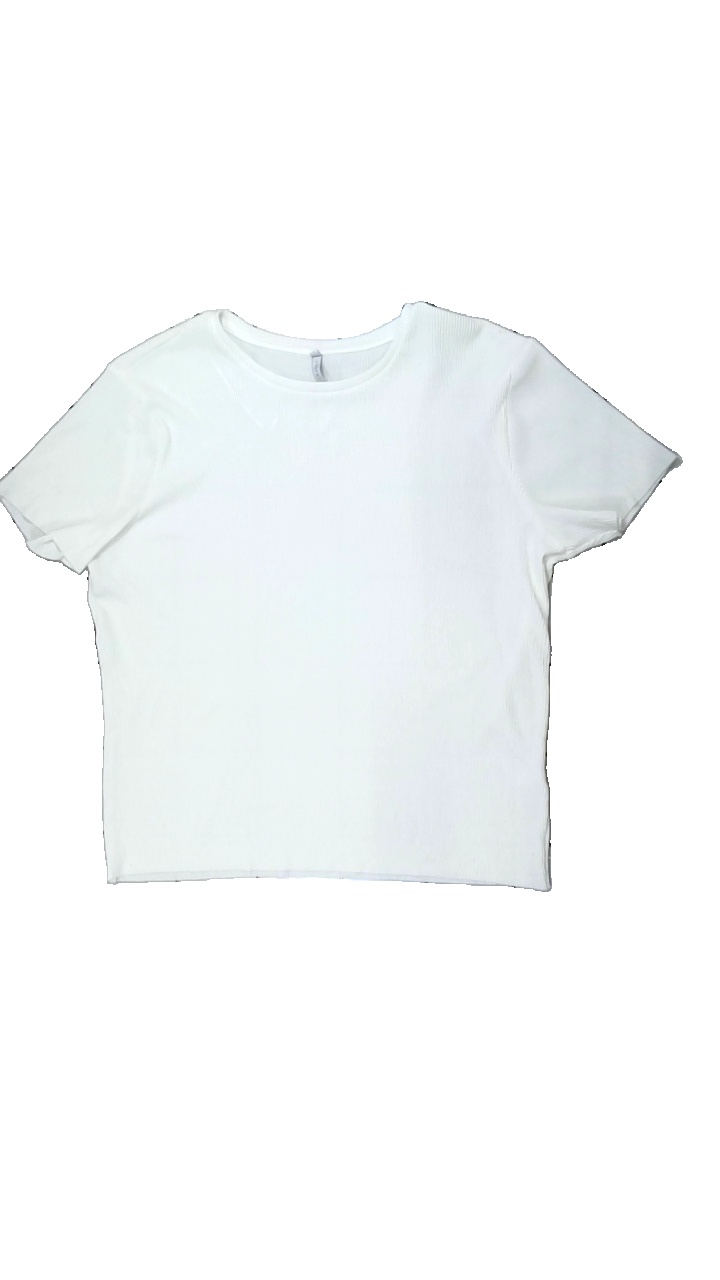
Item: T-shirt (Ladies)
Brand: Jyothi
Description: vit t-shirt, någon lös tråd
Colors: White
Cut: Regular
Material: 100% polyester
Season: All
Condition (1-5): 4
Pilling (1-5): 5
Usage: Reuse
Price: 50-100